Harry Sibson

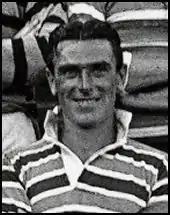
Harry Sibson in his playing days

Harry Sibson (15 July 1919 – 5 January 2010), was a wing forward who played for Aylestonians prior to being invited to join Leicester Tigers. Harry played 183 games for Tigers between 1947 and 1954, he was also club secretary and between 1981 and 1983 he was Leicester Tigers president. He was an official at the Tigers when a great many players came through the teams to England honours; Peter Wheeler, Clive Woodward, Paul Dodge, Dusty Hare, Les Cusworth, Dean Richards to name a few. He was affectionally known by the players as "The Scrimshanker", a reference to his insistence that there would be "no room for scrimshankers on the pitch today". Harry Sibson is also credited with the introduction of the new offside rule. Prior to this time wing forwards at that time needed only to keep behind the ball in the scrum. The press comment was "one thing would be to introduce new rules curbing the power of the wing forward. Sibson … showed us, particularly in the Cardiff match at Welford Road, just how well open play can be stifled…. holding Haydn Tanner in subjection in the 1947-8 campaign". Haydn Tanner was considered the best scrum half of his generation.